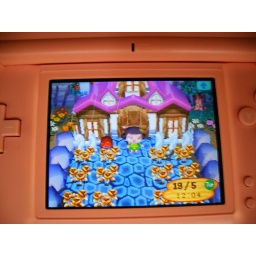
in front of my mansion with pink roof